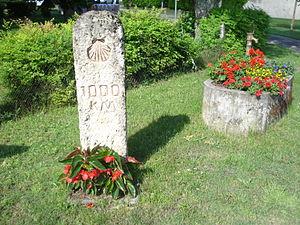
Avec une fréquentation annuelle moyenne de 21 millions de nuitées, le tourisme est une ressource majeure du département des Landes.
Retjons est une commune du Sud-Ouest de la France, située dans le département des Landes.